University of Alabama in Huntsville

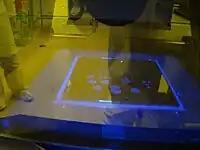
Experiment in lab at UAH

The UAH Student Government Association is the primary recipient of student-activity funding from UAH's Office of Student Life; the Space Hardware Club, a registered student organization in the College of Engineering is the secondary recipient. The SGA holds an advisory role with campus administrators on activities involving students. The SGA hosts a number of events including Week of Welcome, a bi-annual event welcoming students back to campus that begins the weekend they arrive on campus and runs through the first week of each semester.